Jean Gabin

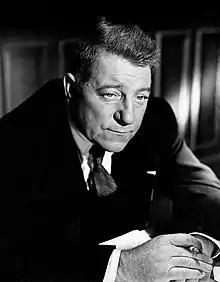
Gabin in "The Little Rebels" (1955)

Gabin's career seemed headed for oblivion until the 1954 film "Touchez pas au grisbi" ("Don't Touch the Loot"), directed by Jacques Becker, earned him critical acclaim. The film was very profitable internationally. He then worked once again with Renoir in "French Cancan", with María Félix and Françoise Arnoul. Gabin played Georges Simenon's detective Jules Maigret in three films in 1958, 1959 and 1963. Over the next 20 years, he made almost 50 more films, most of them very successful commercially and critically, including many for Gafer Films, his production partnership with fellow actor Fernandel. His co-stars included such leading figures of postwar cinema as Brigitte Bardot ("En cas de malheur"), Alain Delon ("Le Clan des Siciliens", "Mélodie en sous-sol" and "Deux hommes dans la ville"), Jean-Paul Belmondo ("Un singe en hiver") and Louis de Funès ("Le Tatoué").